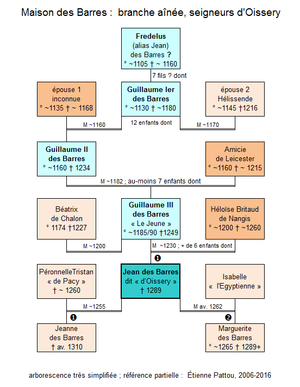
Maison des Barres, branche aînée, seigneurs d'Oissery.
Oissery est une commune française située dans le département de Seine-et-Marne en région Île-de-France.
Jean des Barres, dit « d'Oissery », né possiblement vers 1230 et mort en 1289 est un chevalier et croisé français.